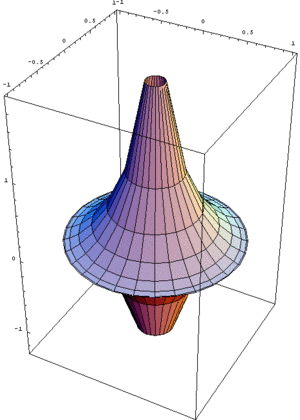
L'objet de la géométrie concerne la connaissance des relations spatiales. Avec l'arithmétique, elle constituait, dans l'Antiquité, l'un des deux domaines des mathématiques.